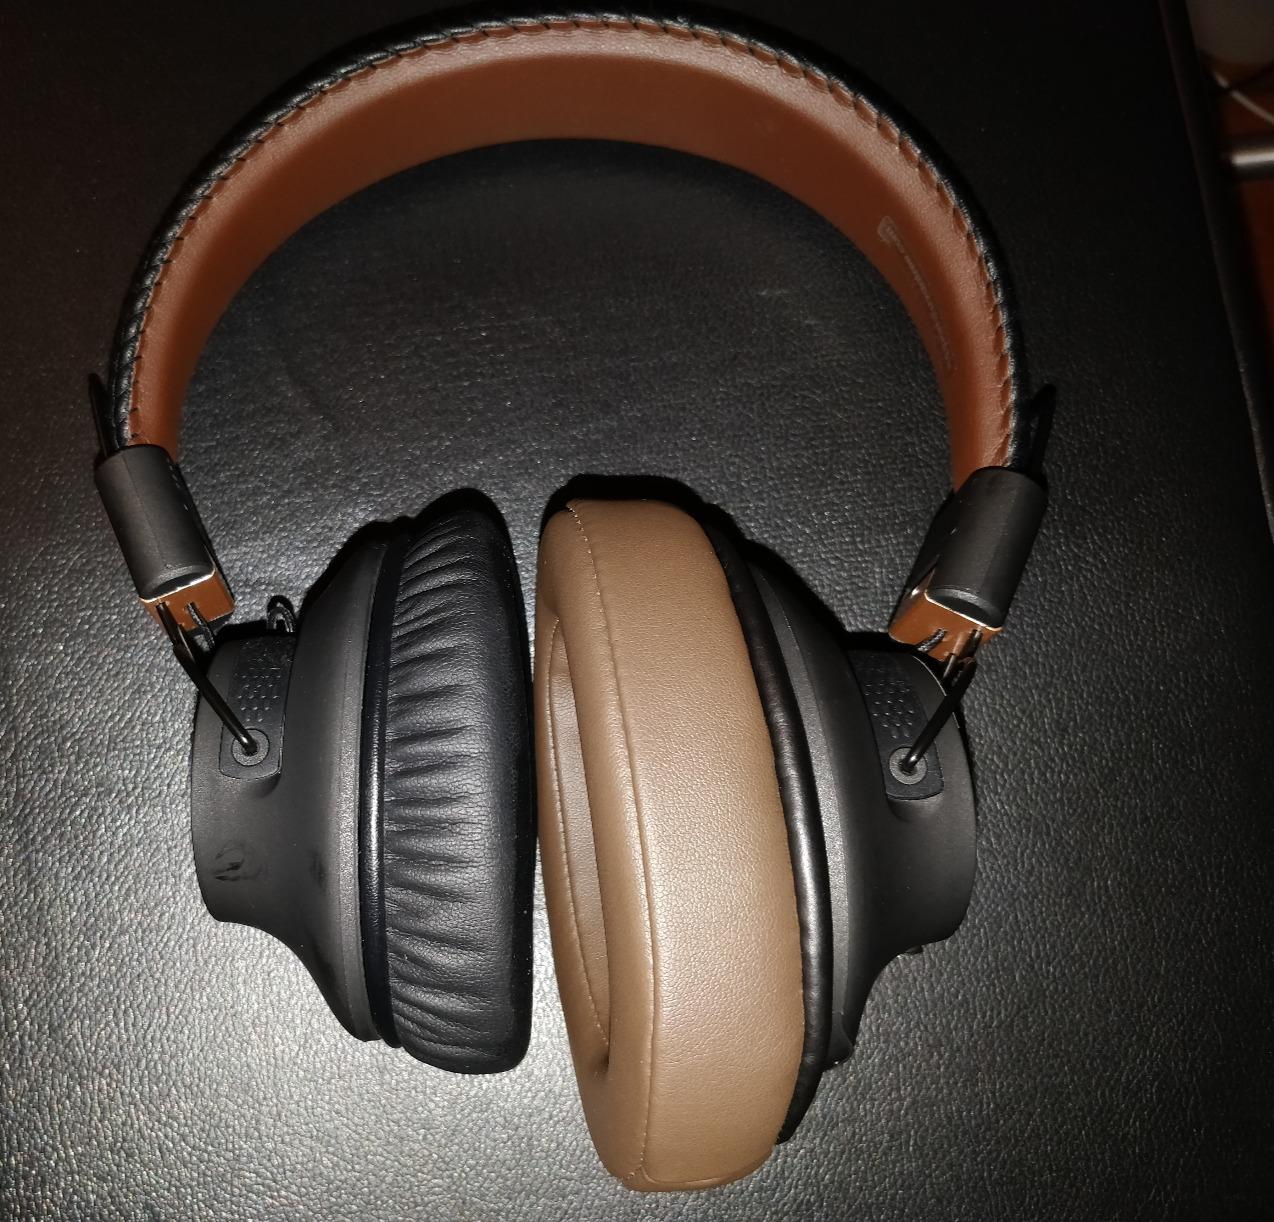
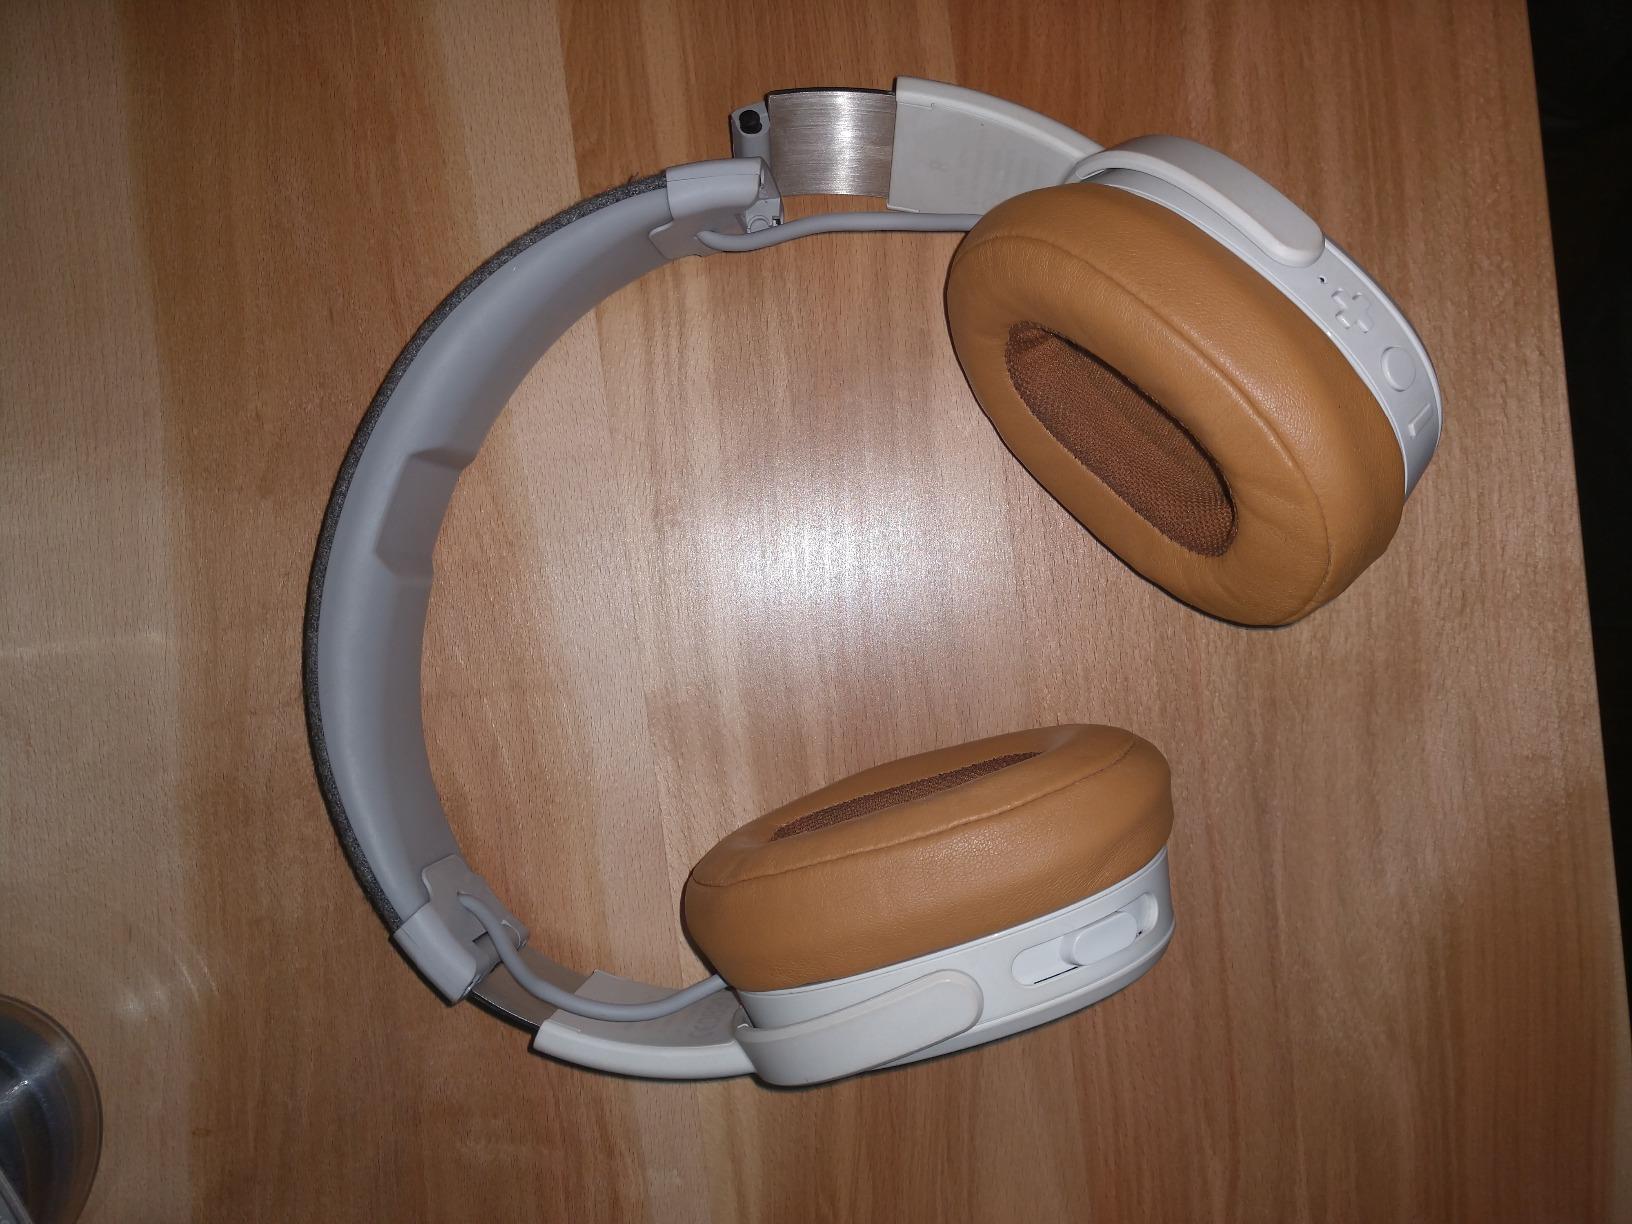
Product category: headphones
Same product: no